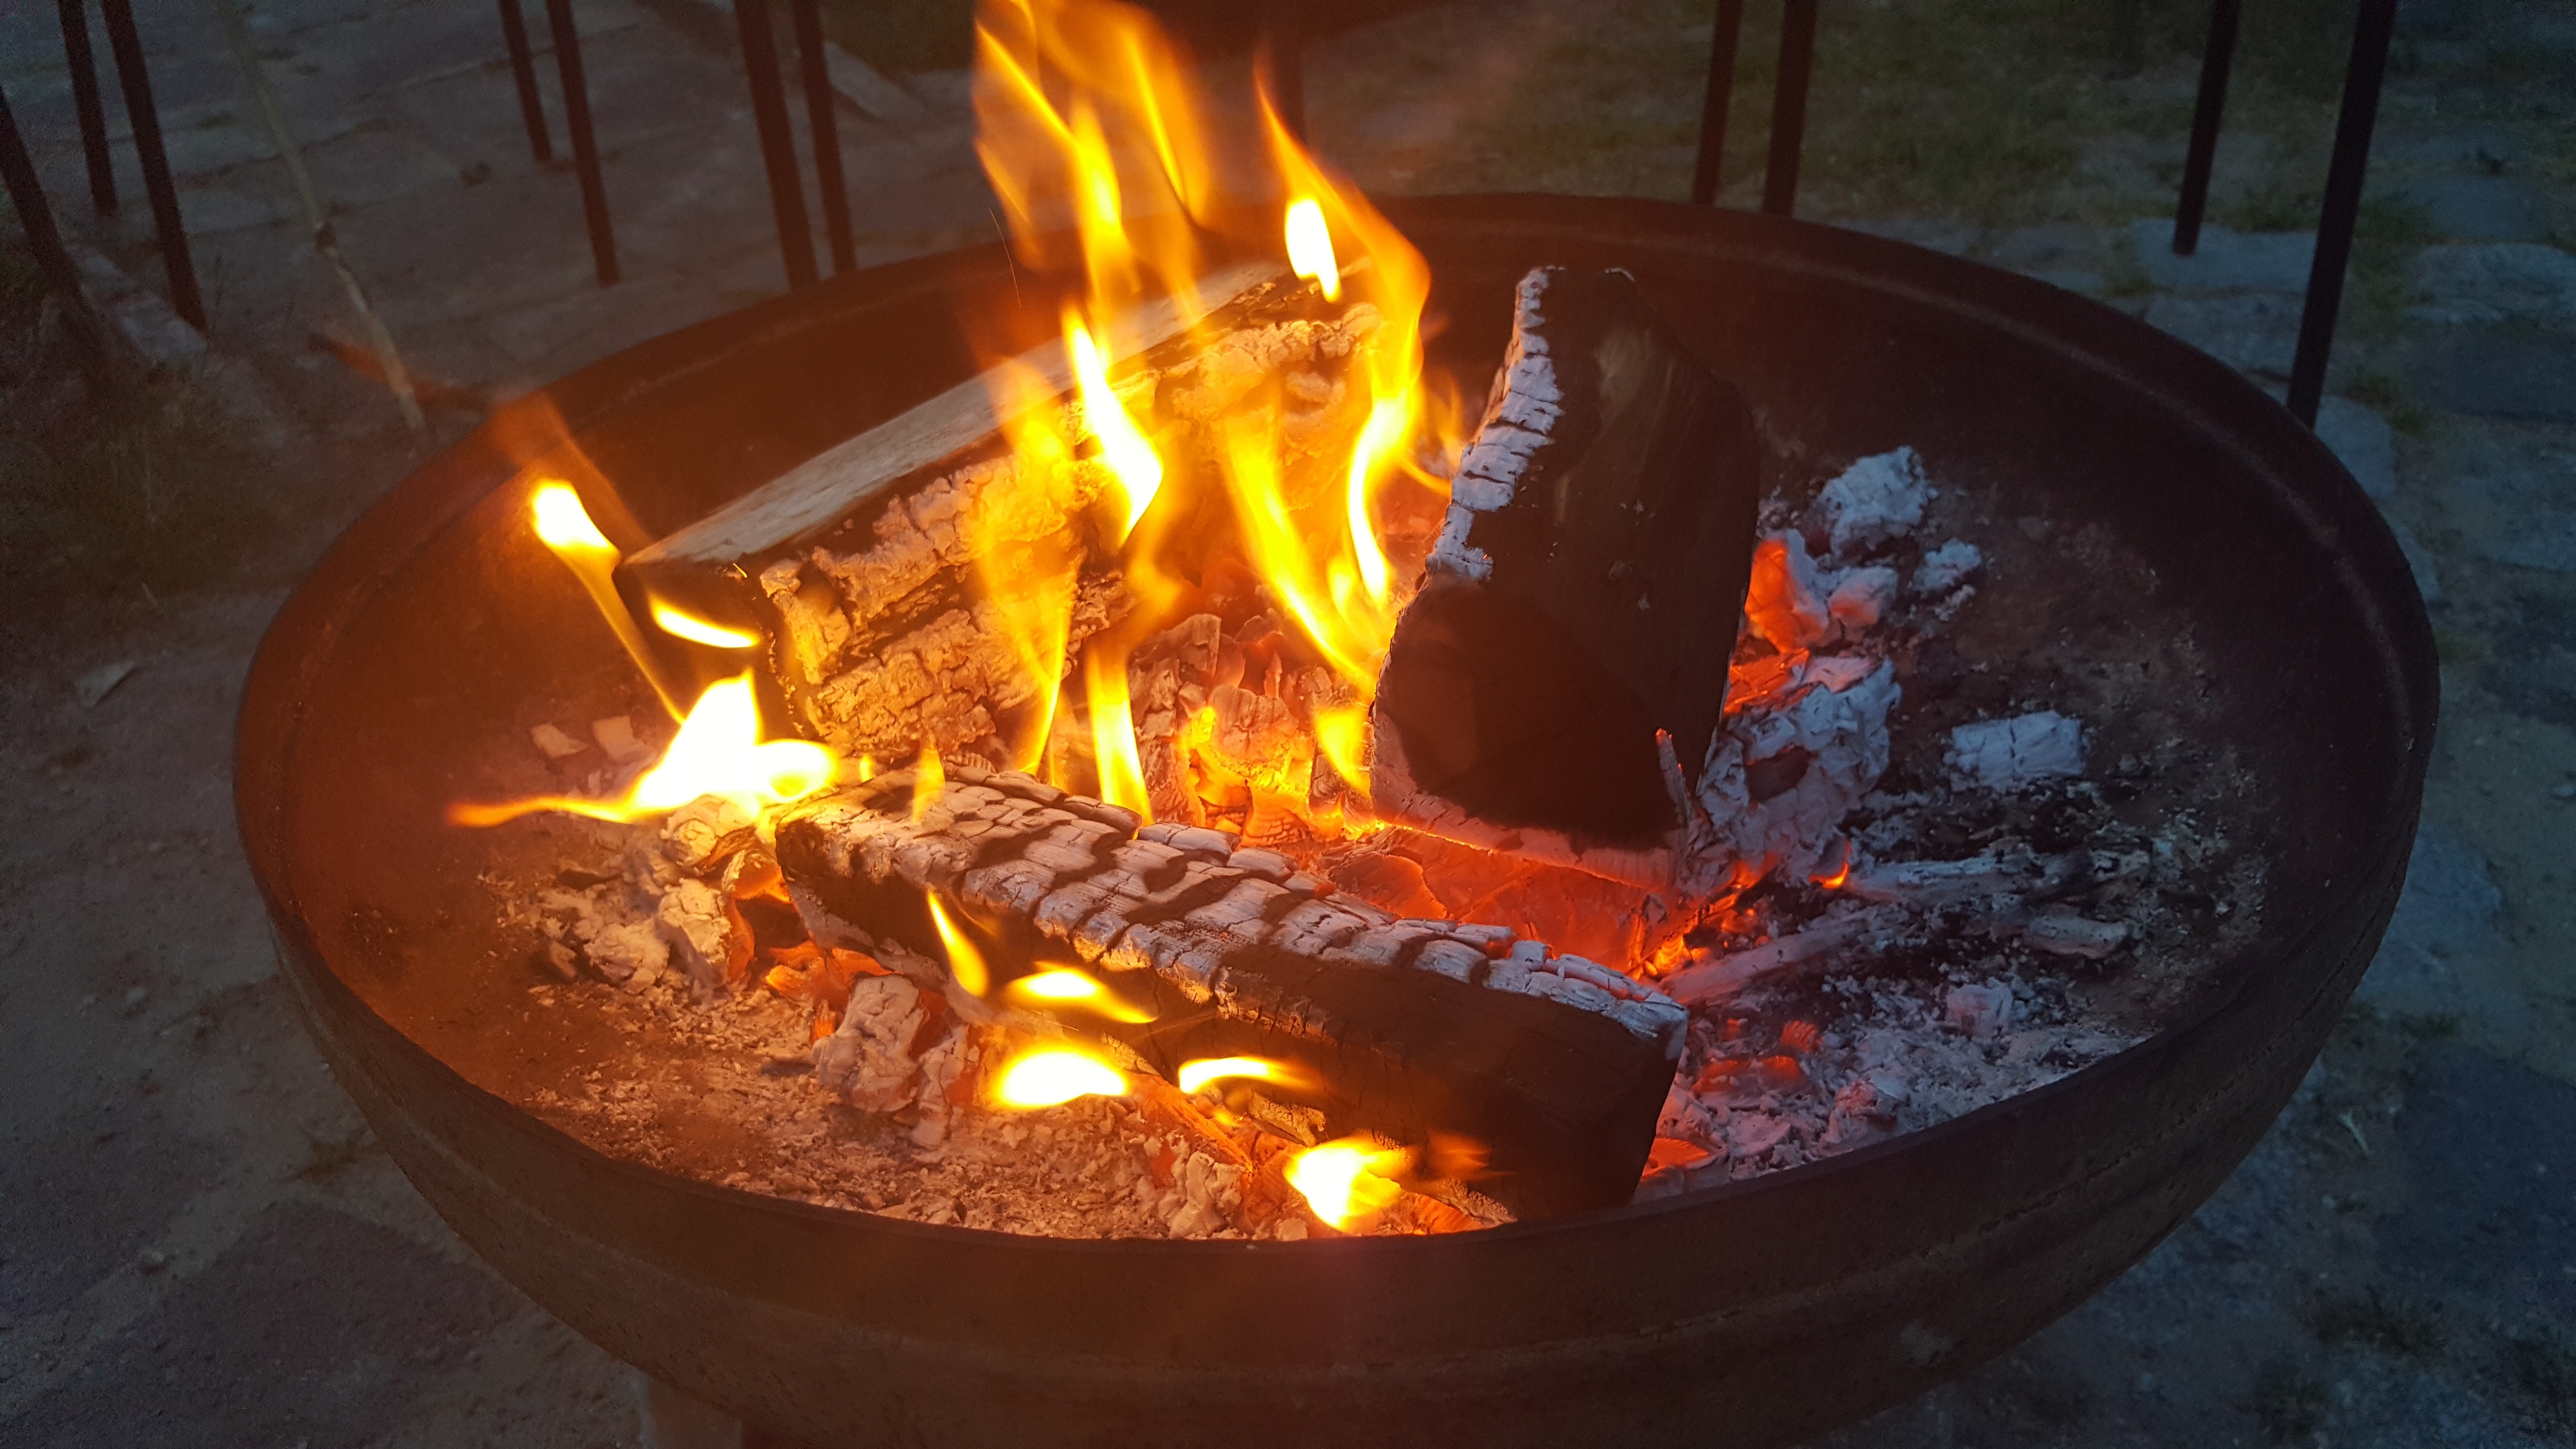
wood, floor, smoke, cooking, flame, fire, firewood, campfire, lighting, meat, barbecue, bonfire, heat, burn, hearth, embers, grilling, kitchen appliance, cookware and bakeware